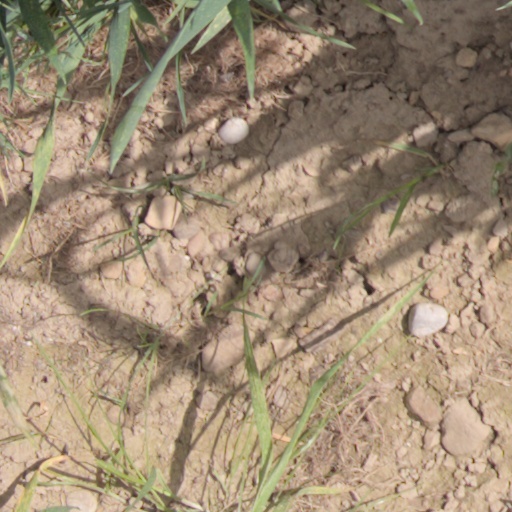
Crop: wheat